The Prince's Shadow

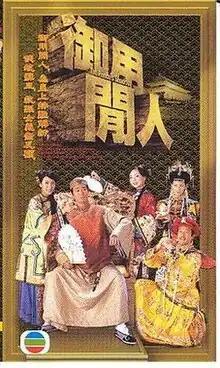
Poster

The Prince's Shadow is a Hong Kong television series first broadcast on TVB in March 2005. It stars Adam Cheng, Sheren Tang, Tavia Yeung, Joyce Tang & Marco Ngai.